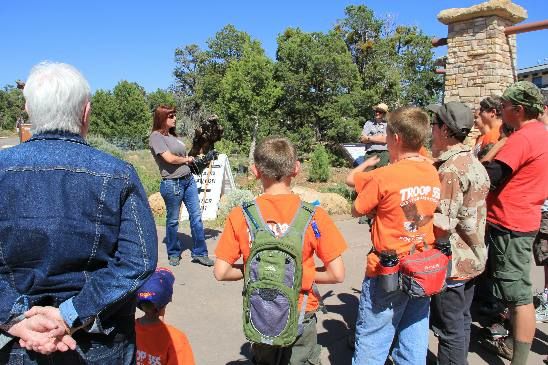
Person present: Yes